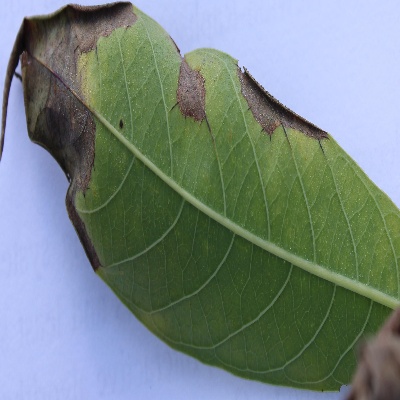
Crop: Cassava
Condition: bacterial blight